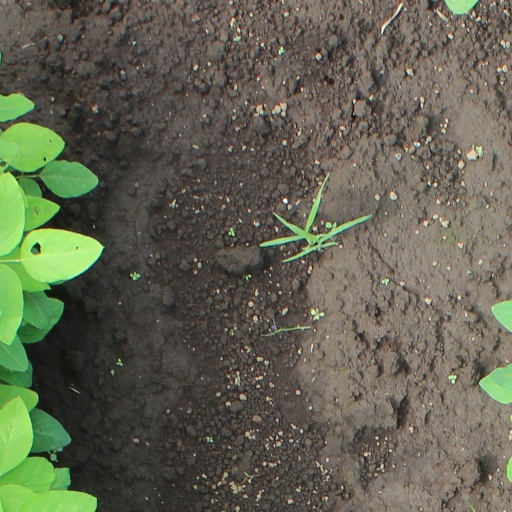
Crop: soybean